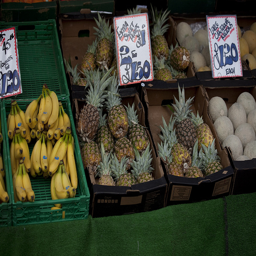
A fruit stand with banana's, pineapples and melons.
A display in a grocery store with lots of fresh fruits.
Bananas, pineapples, and melons are displayed on sale.
some pineapple and some bananas for sale at the store
Several boxes of fruit at a fruit stand are: bananas; pineapple; and cantaloupe